Alfred Bird

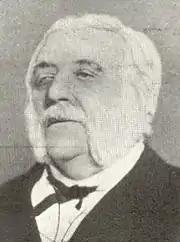

Alfred Bird (1811 – 15 December 1878) was an English food manufacturer and chemist. He was born in Nympsfield, Gloucestershire, England in 1811 and was later a pupil at King Edward's School, Birmingham. He was the inventor of a series of food products, most notably egg-free custard and baking powder. His father was a lecturer in astronomy at Eton College. His son Alfred Frederick Bird continued to develop the business after his father's death.